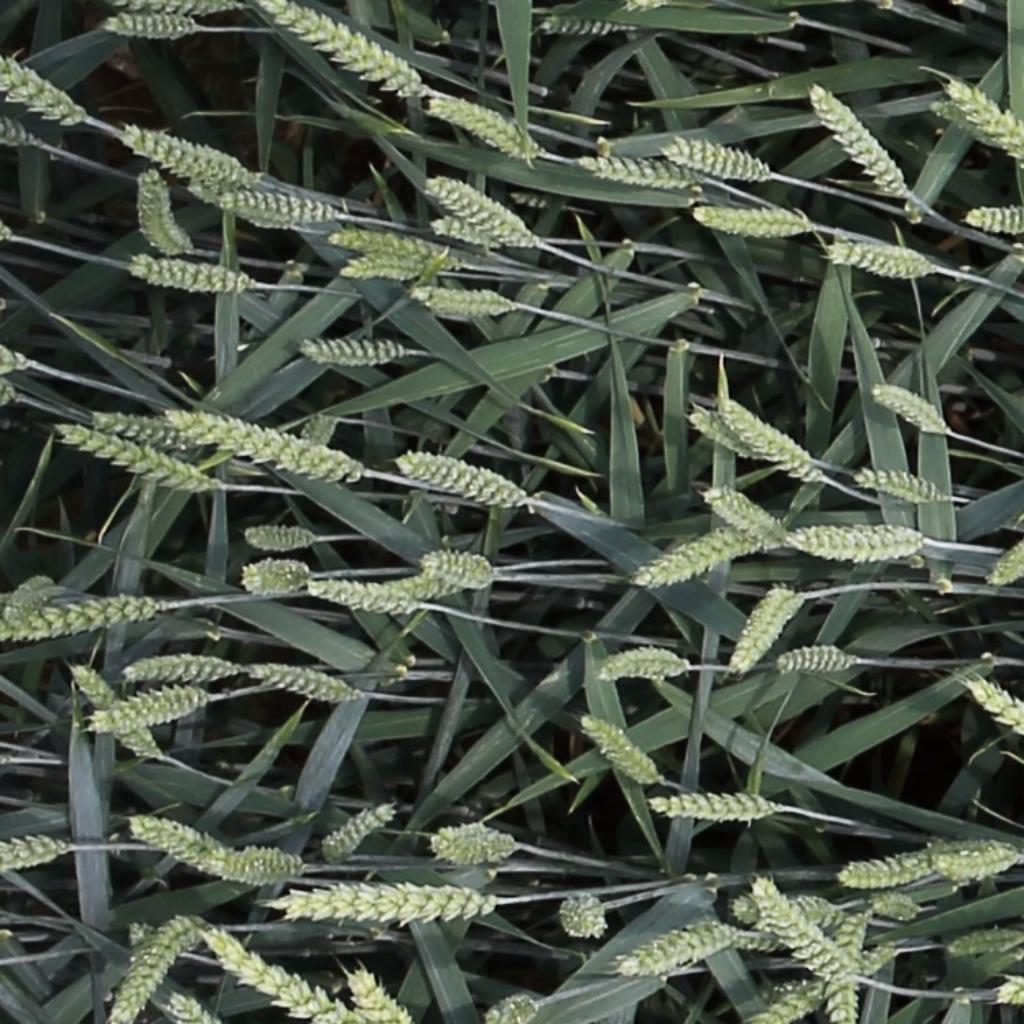
Country: Switzerland
Location: Usask
Wheat development stage: Filling